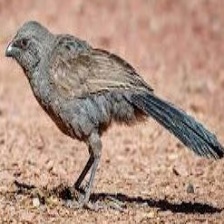
Species: APOSTLEBIRD
Scientific name: STRUTHIDEA CINEREA